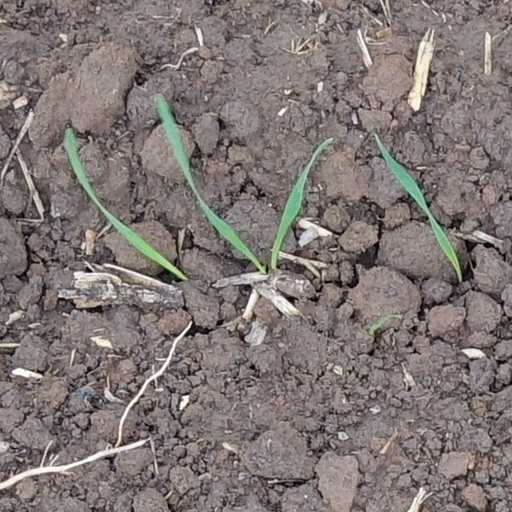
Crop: wheat